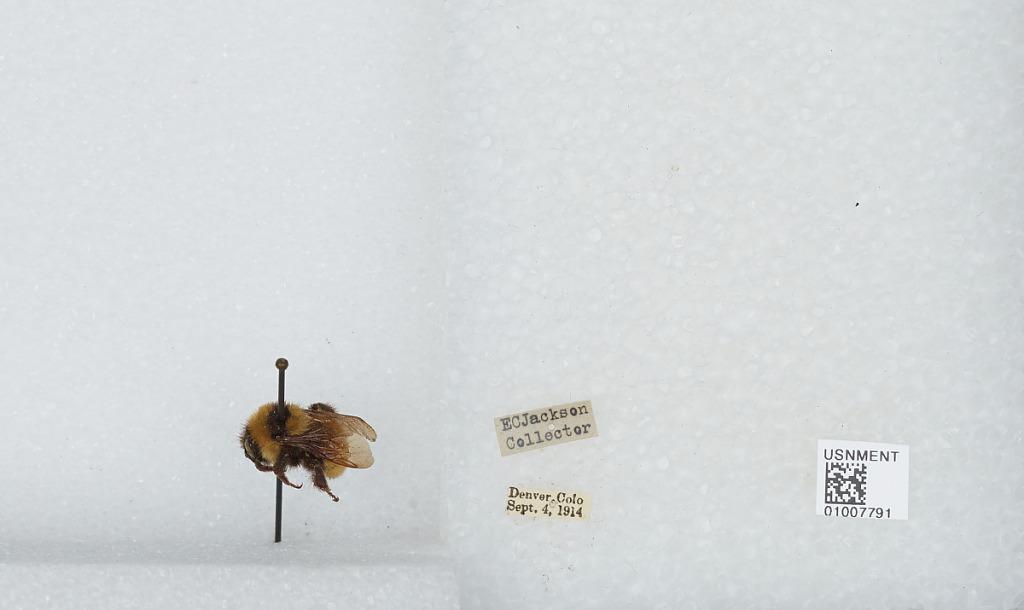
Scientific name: Bombus (Fervidobombus) fervidus fervidus (Fabricius)
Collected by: E. Jackson
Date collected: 1914-9-4
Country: United States
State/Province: Colorado
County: Denver
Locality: Denver
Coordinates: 39.7619, -104.881